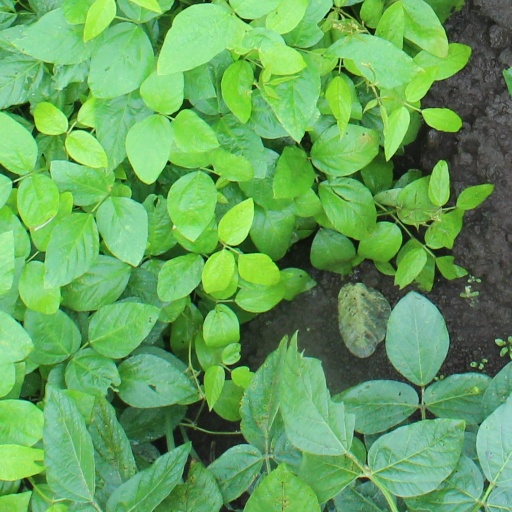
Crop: soybean